Franz Josef Jung

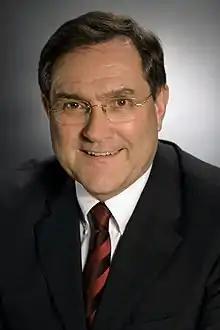
Jung as Minister of Defence

Franz Josef Jung (born 5 March 1949) is a German politician of the Christian Democratic Union (CDU). He became Federal Minister of Defence in the Grand coalition cabinet of Angela Merkel on 22 November 2005. In October 2009 he became Minister of Labour and Social Affairs but resigned a month later.